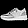
Label: Sneaker